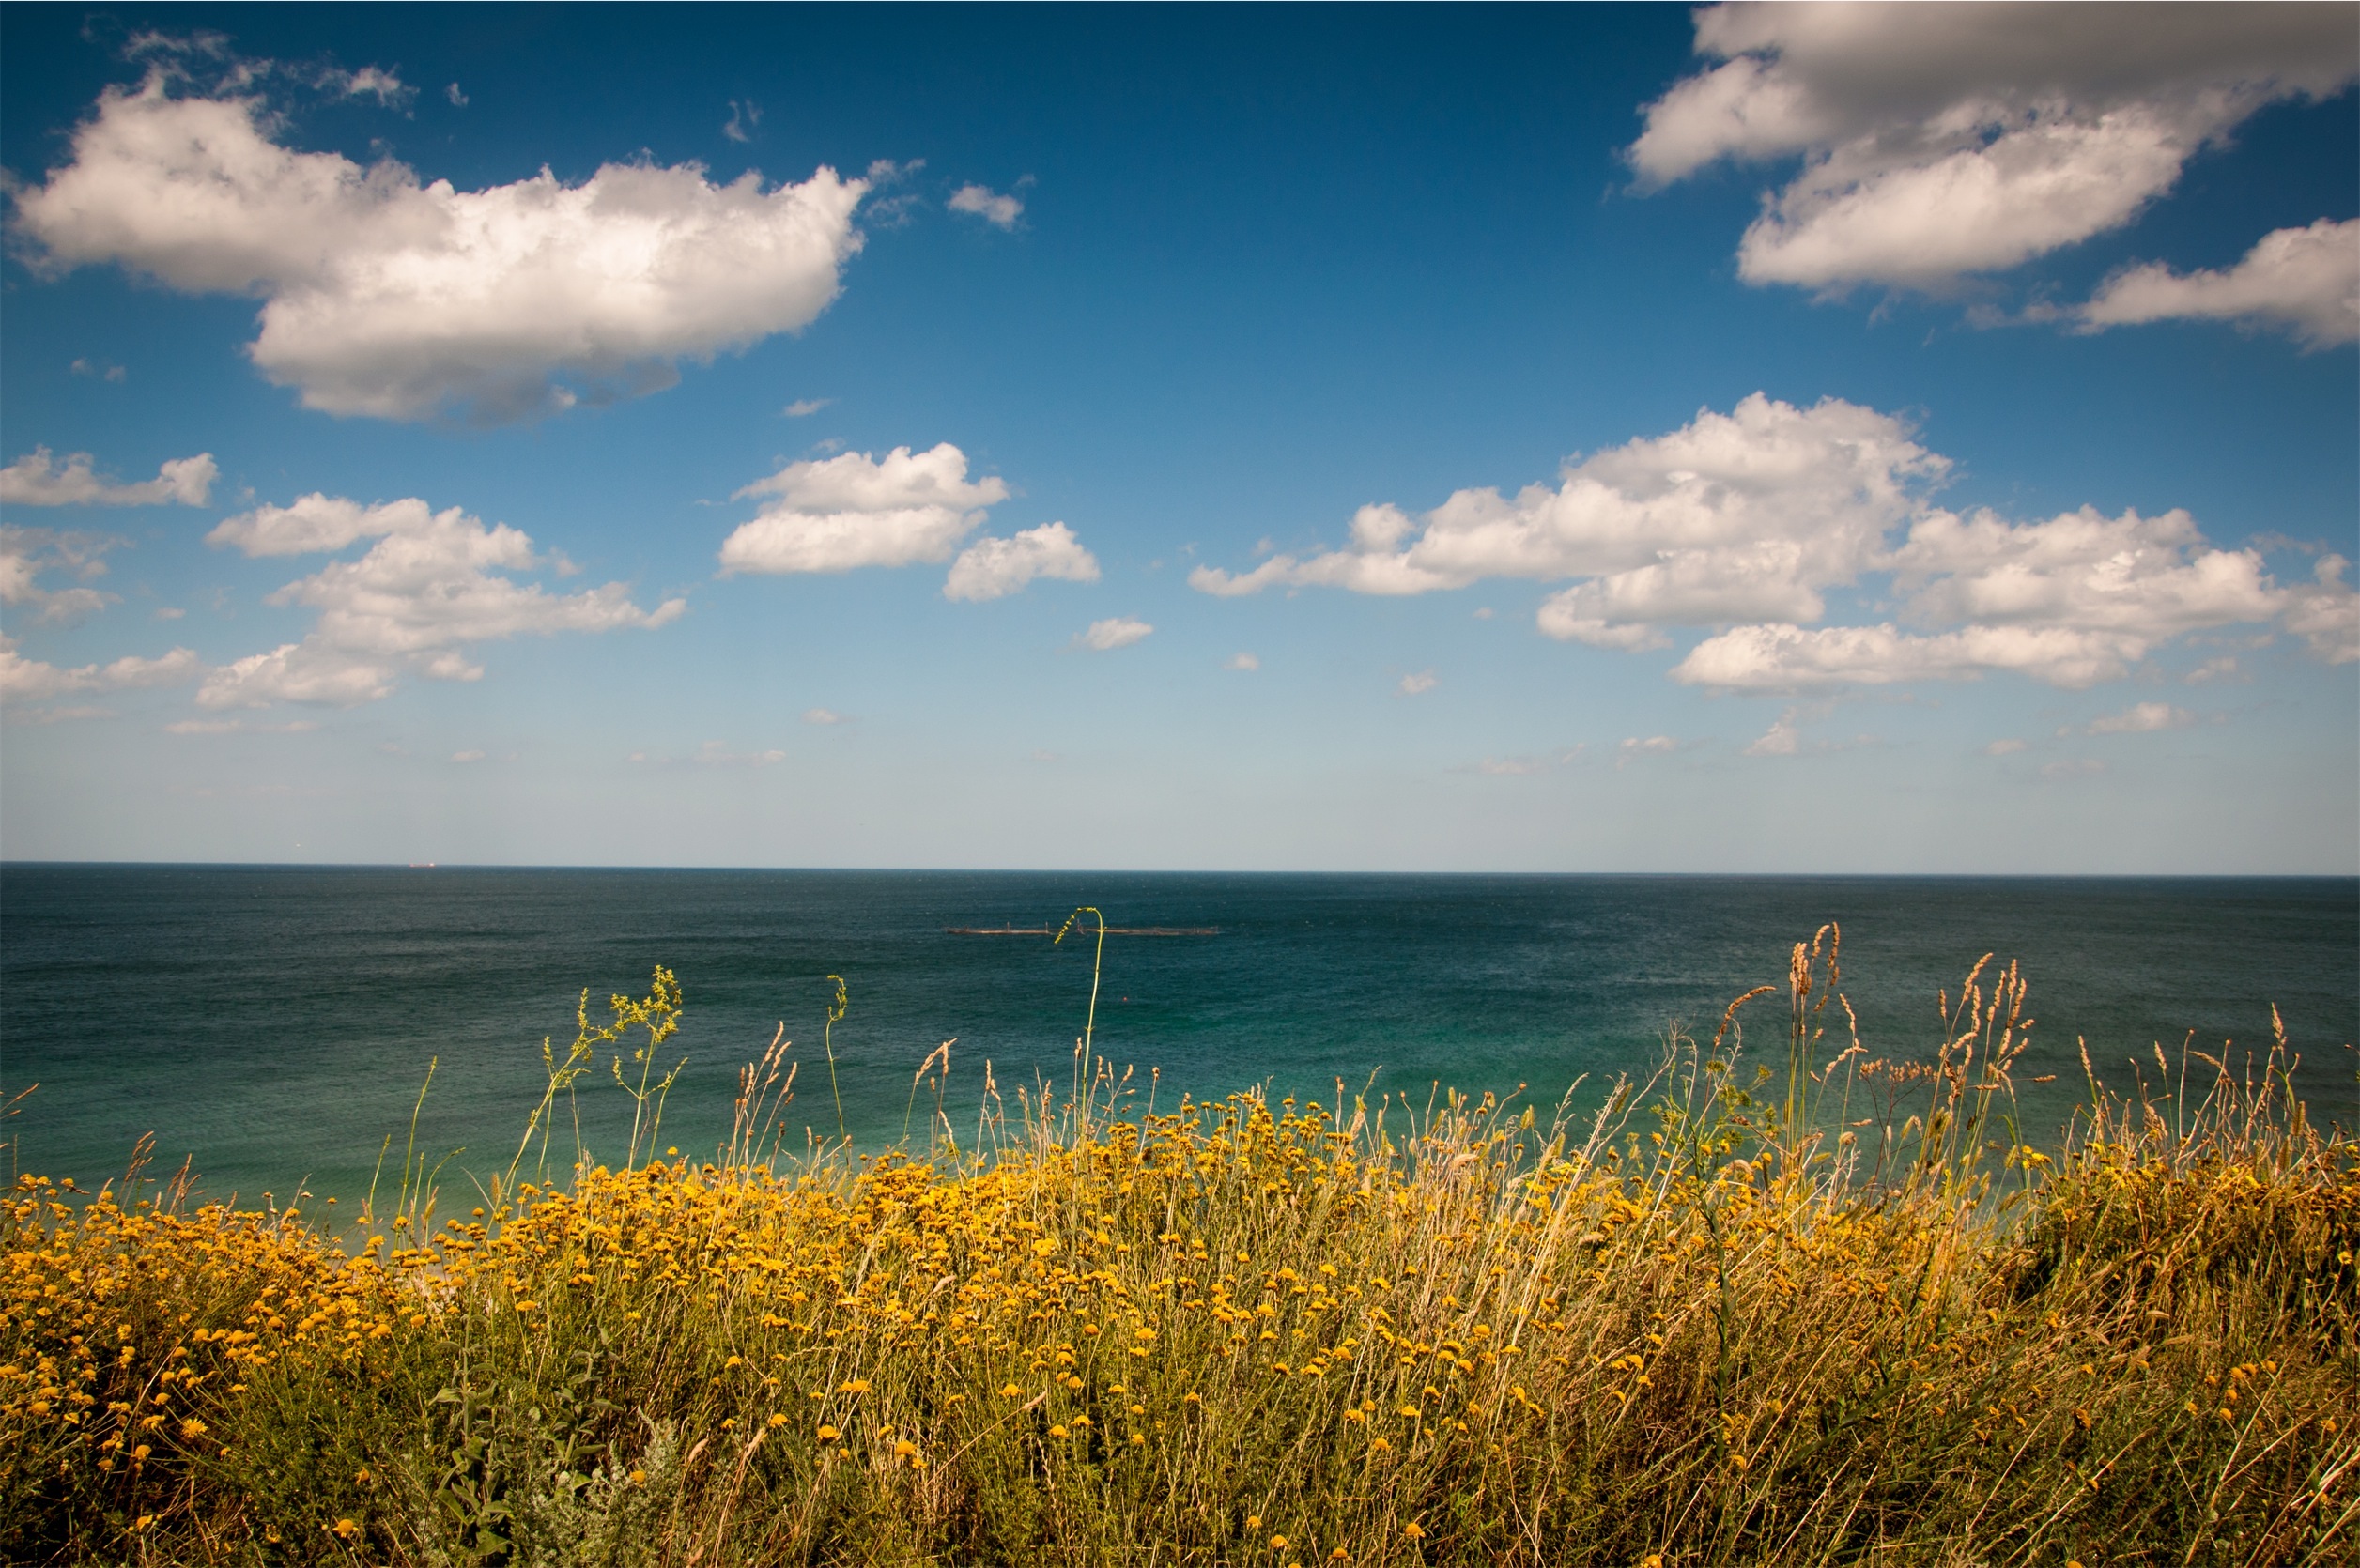
beach, landscape, sea, coast, water, nature, grass, ocean, horizon, cloud, sky, sunshine, sun, sunrise, sunset, meadow, prairie, sunlight, morning, hill, shore, lake, dawn, summer, dusk, evening, reflection, bay, plants, body of water, clouds, grassland, habitat, meteorological phenomenon, natural environment, atmospheric phenomenon, grass family